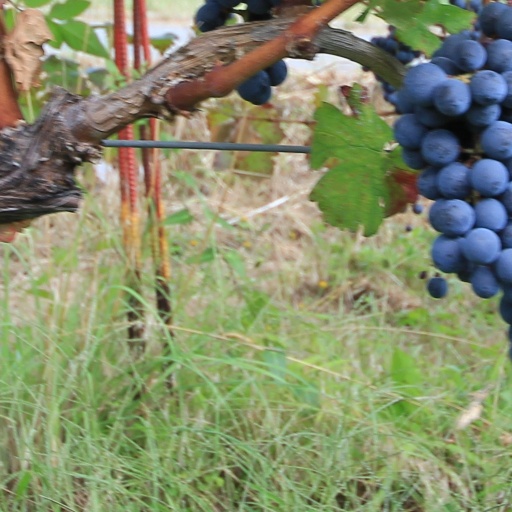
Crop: grape